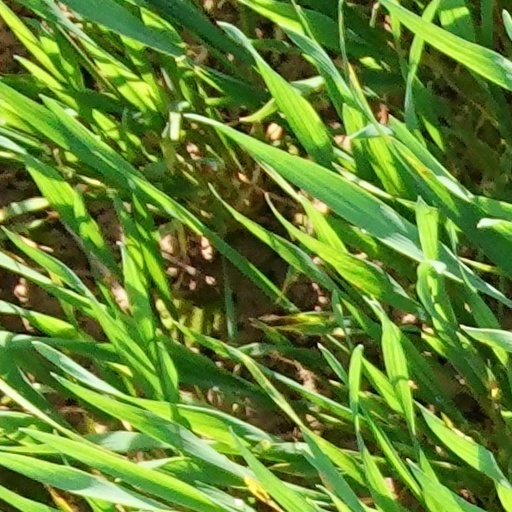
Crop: wheat